Professional Photographers of America

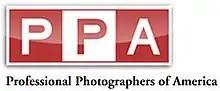

Professional Photographers of America (PPA) is a nonprofit trade association of professional photographers. As of August 2022, PPA has 35,000 members.